Colombians

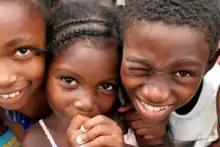
Afro-Colombian children

Also known as "Afro", or "Afro-colombianos" (in Spanish). According to the 2018 census, they are 5.34% of country population, while genetic studies have obtained between 6.6%, 9.2, and 11% of African DNA in the Colombian population. Also the percentage and numbers of Afro Colombians can vary depending on the region, being the majority population in the Pacific Region, frequently found in the Caribbean Region but a minority in the Andean Region, Orinoquia Region and Amazon Region. Colombia has the fourth-largest African diaspora on the planet after the Brazil, the United States, and Haiti.